Rosette Wolczak

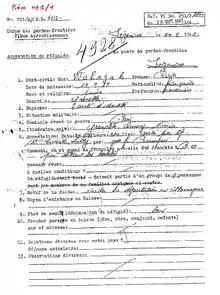
Arrest report of Rosette Wolczak by Swiss border guard of the Geneva canton in 1943

The Cropette screening center was located in a primary school used as a shelter center for clandestine refugees arriving in Switzerland during World War II. Forty-two percent of the Jewish refugees seeking asylum in Switzerland transited through Geneva in 1943. The cantonal archives indicate that 2526 persons transited there, of which 1622 were Jewish. Among these, 80 were expelled and 17 deported to German concentration camps.